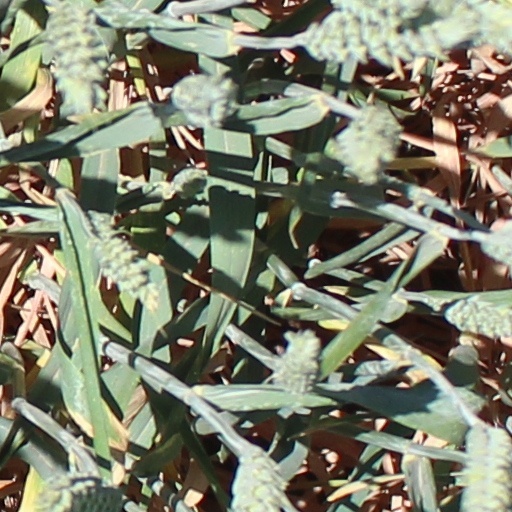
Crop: wheat